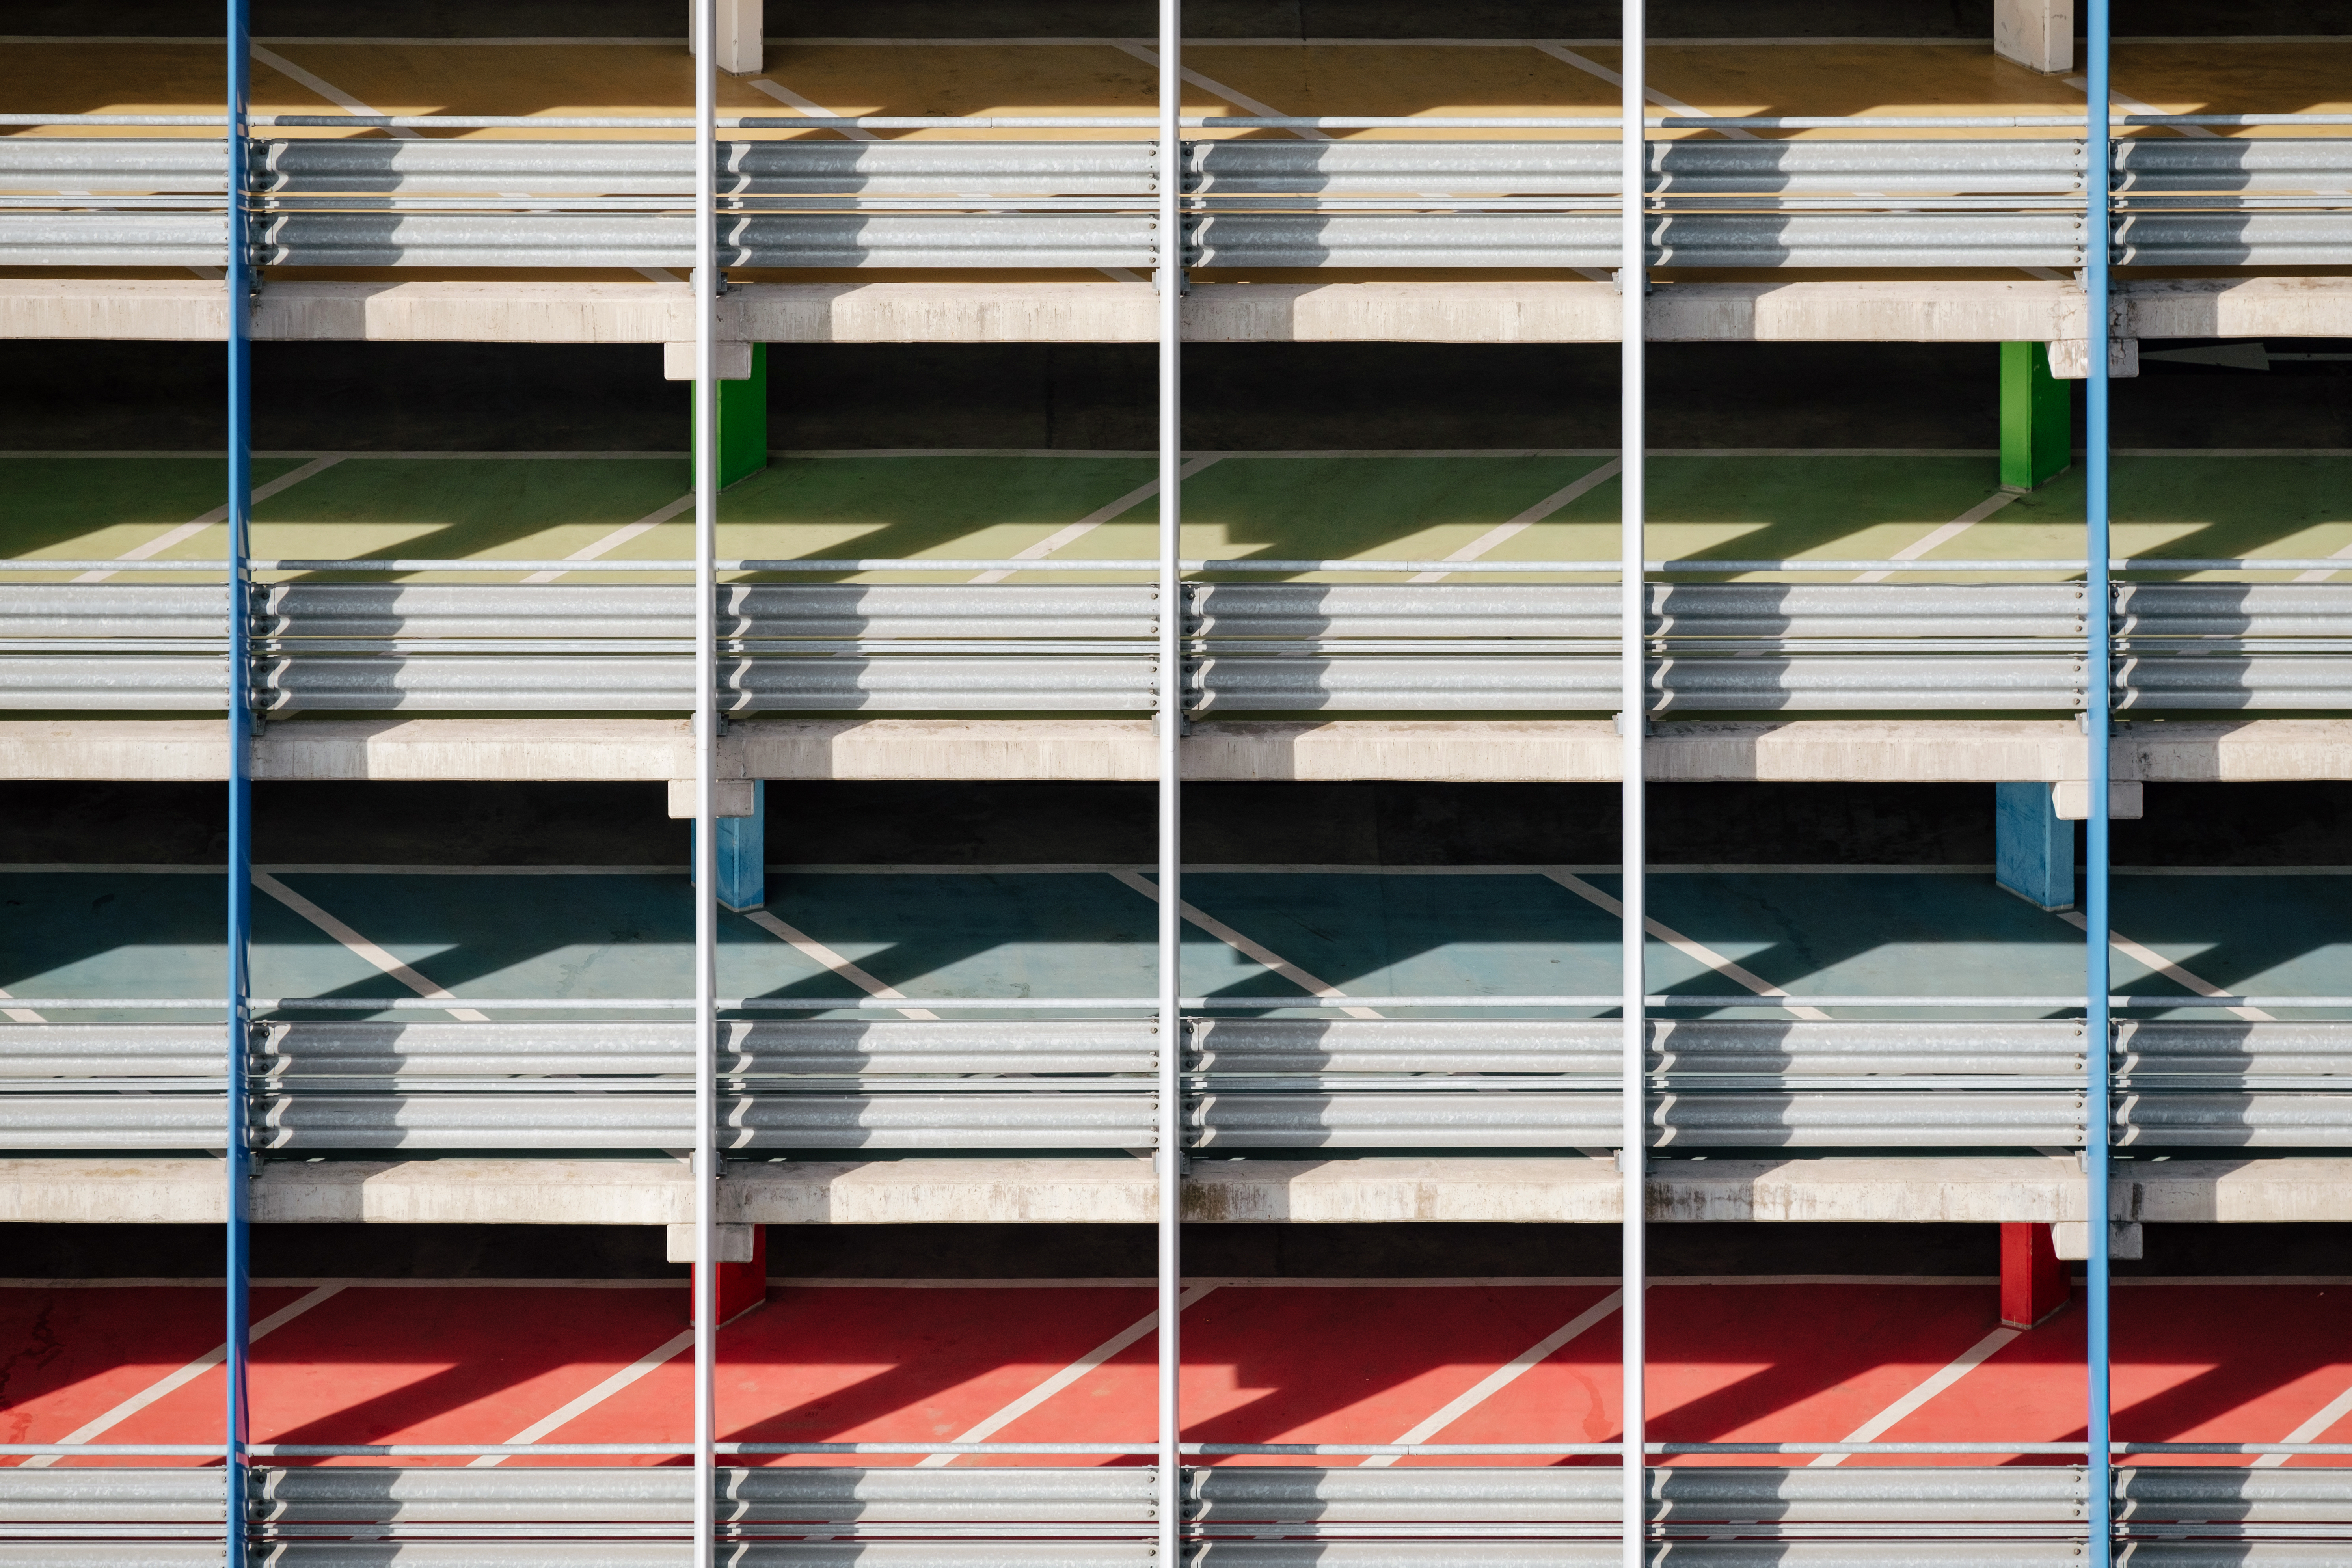
architecture, structure, wood, floor, wall, steel, pattern, line, color, facade, colorful, stadium, interior design, design, window blind, shape, flooring, daylighting, sport venue, window covering, window treatment